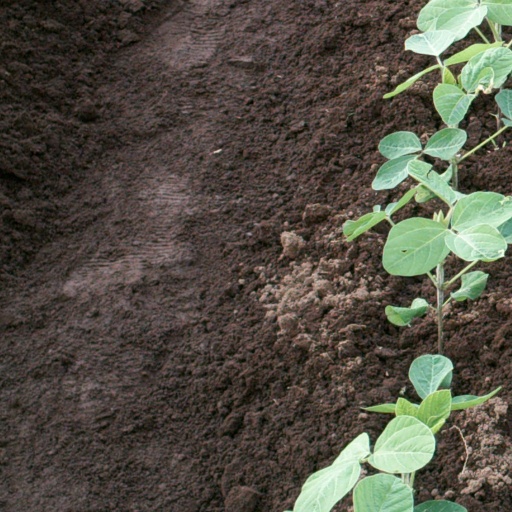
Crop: soybean